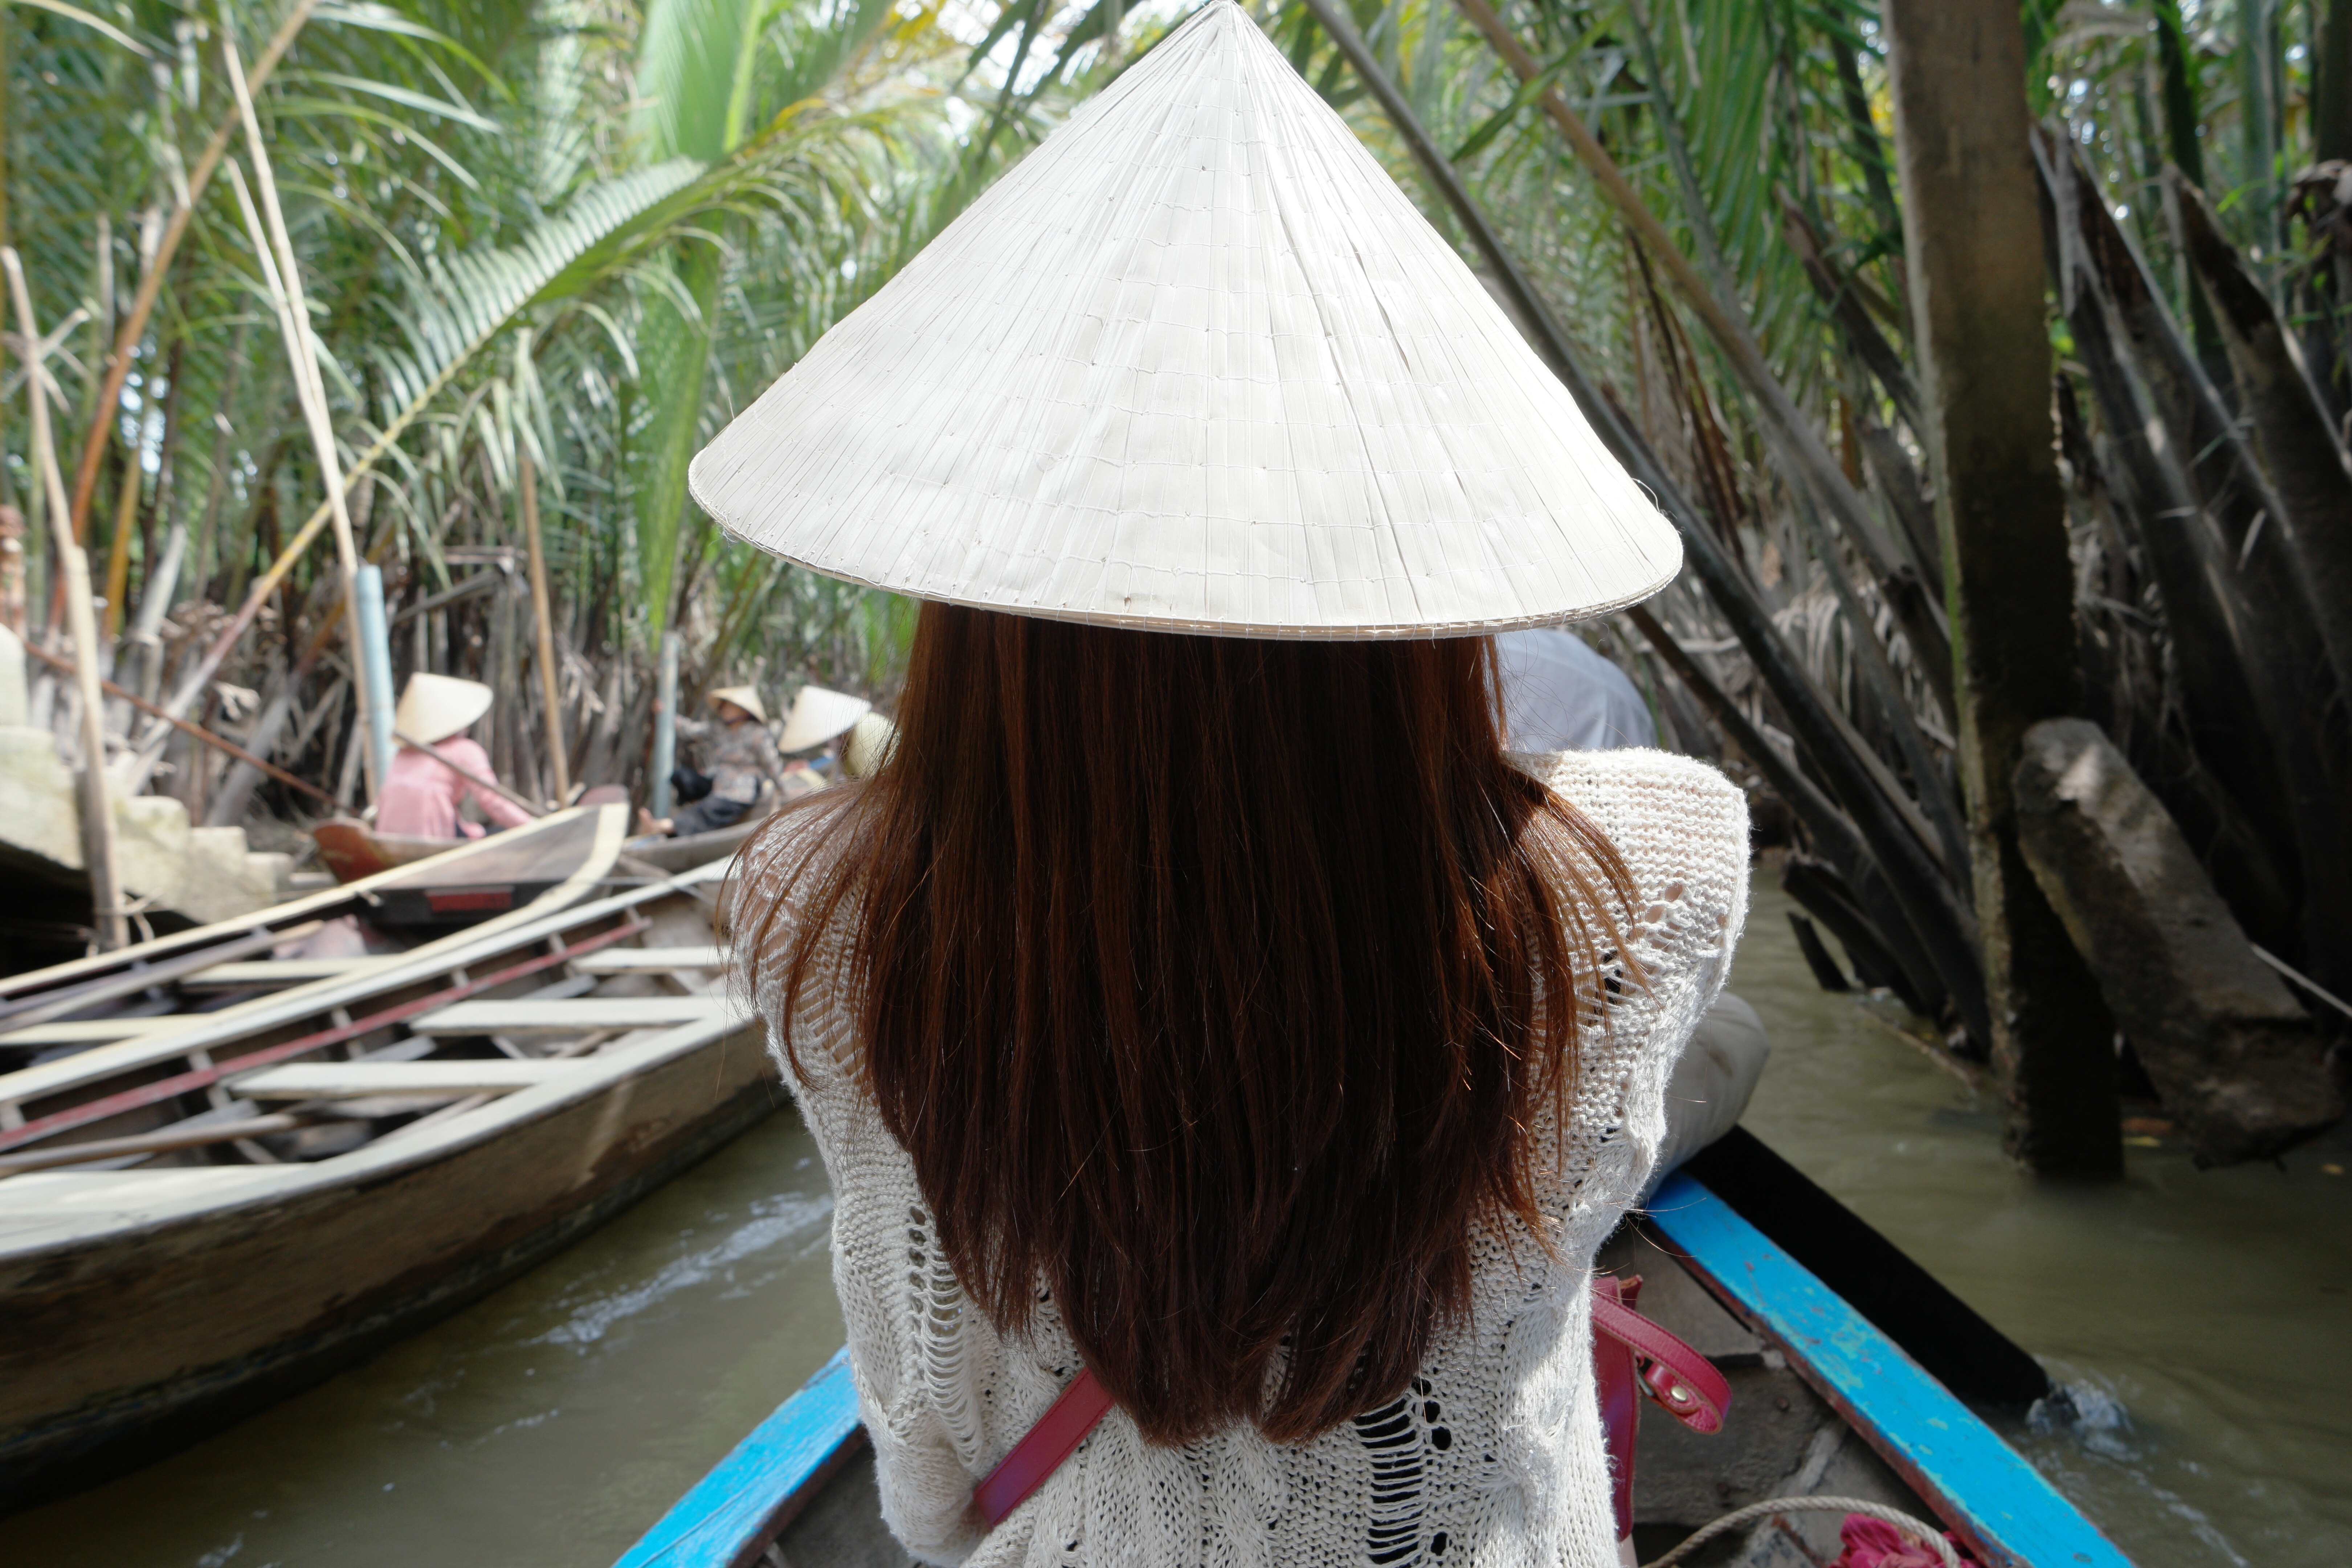
water, travel, spring, vietnam, the mekong river, the mekong, viet nam travel